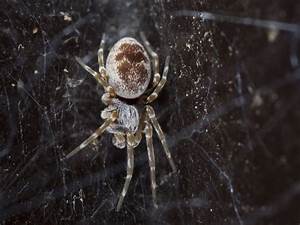
Label: spider